Foreign relations of India

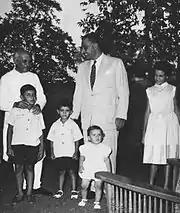

India's historical inclination towards a "non-aligned" foreign policy has witnessed a shift under Prime Minister Narendra Modi's leadership since 2014, as New Delhi has displayed a heightened level of "assertiveness" in its international engagements.